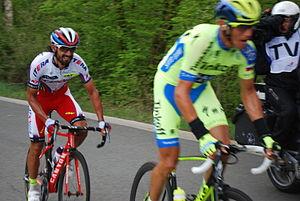
Vue de la course cycliste ""Liège-Bastogne-Liège"" au sommet de la côte de la Roche aux Faucons, à Esneux, le dimanche 26 avril 2015."
La 101ᵉ édition de Liège-Bastogne-Liège a eu lieu le 26 avril 2015. C'est la treizième épreuve de l'UCI World Tour 2015. La course fait partie des classiques ardennaises et est considérée comme un monument du cyclisme. Elle est organisée par Amaury Sport Organisation, également organisateur du Tour de France.